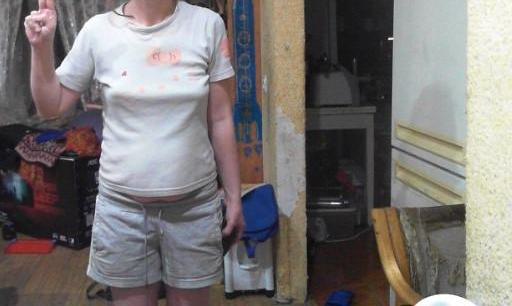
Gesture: no_gesture